Hippomancy

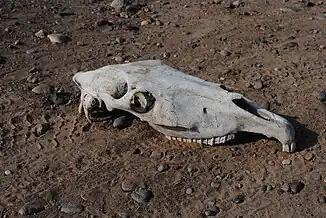
A horse skull, an instrument for hippomancy.

The term "hippomancy" comes from the Greek hippos, meaning "horse", and manteia, meaning "divination", which gave rise to mancie in Old French and Middle English. The CNRTL defines hippomancy as "divination by the neighing and movements of sacred horses". More generally, "The Encyclopedia of Divination" describes it as "the observation of the actions of a horse followed by their interpretation as an omen of the future". For Marc-André Wagner, hippomancy in the strict sense of the word must be ritualized and stems from a vision of the horse as a messenger animal for divinities or other higher powers. In its broader sense, it also includes the interpretation of bones (osteomancy), dreams, and even objects associated with the animal, such as horseshoes. Those who practice hippomancy are known as "hippomancers". Hippomancy can involve a variety of divination techniques, including the interpretation of footprints or parts of a horse's body, such as the skull. According to Marc-André Wagner, the appearance of the horse in a dream, as in reality, gives rise to a variety of interpretations, both positive and negative.